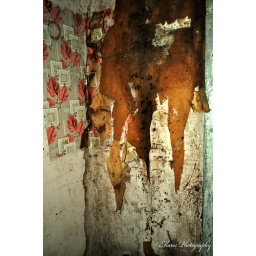
ripped wall paper in an old farmhouse